Ron Tschetter

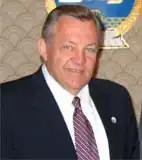
Ron Tschetter

Ronald A. Tschetter (born October 4, 1941) was the 17th Director of the Peace Corps.